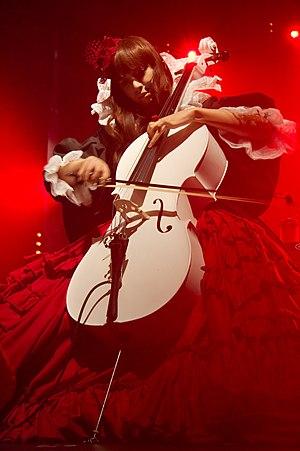
Kanon Wakeshima en concert à Japan Expo 2009 (Paris, France)
Kanon Wakeshima est une auteure-compositrice-interprète, violoncelliste et illustratrice japonaise. Elle commence sa carrière en mai 2008 chez DefSTAR avec la chanson Still Doll, produite alors par Mana et utilisée dans l'anime Vampire Knight. La sortie de son premier album Shinshoku Dolce en avant-première mondiale en France 11 février 2009, et son image lolita la font connaître sur la scène internationale.